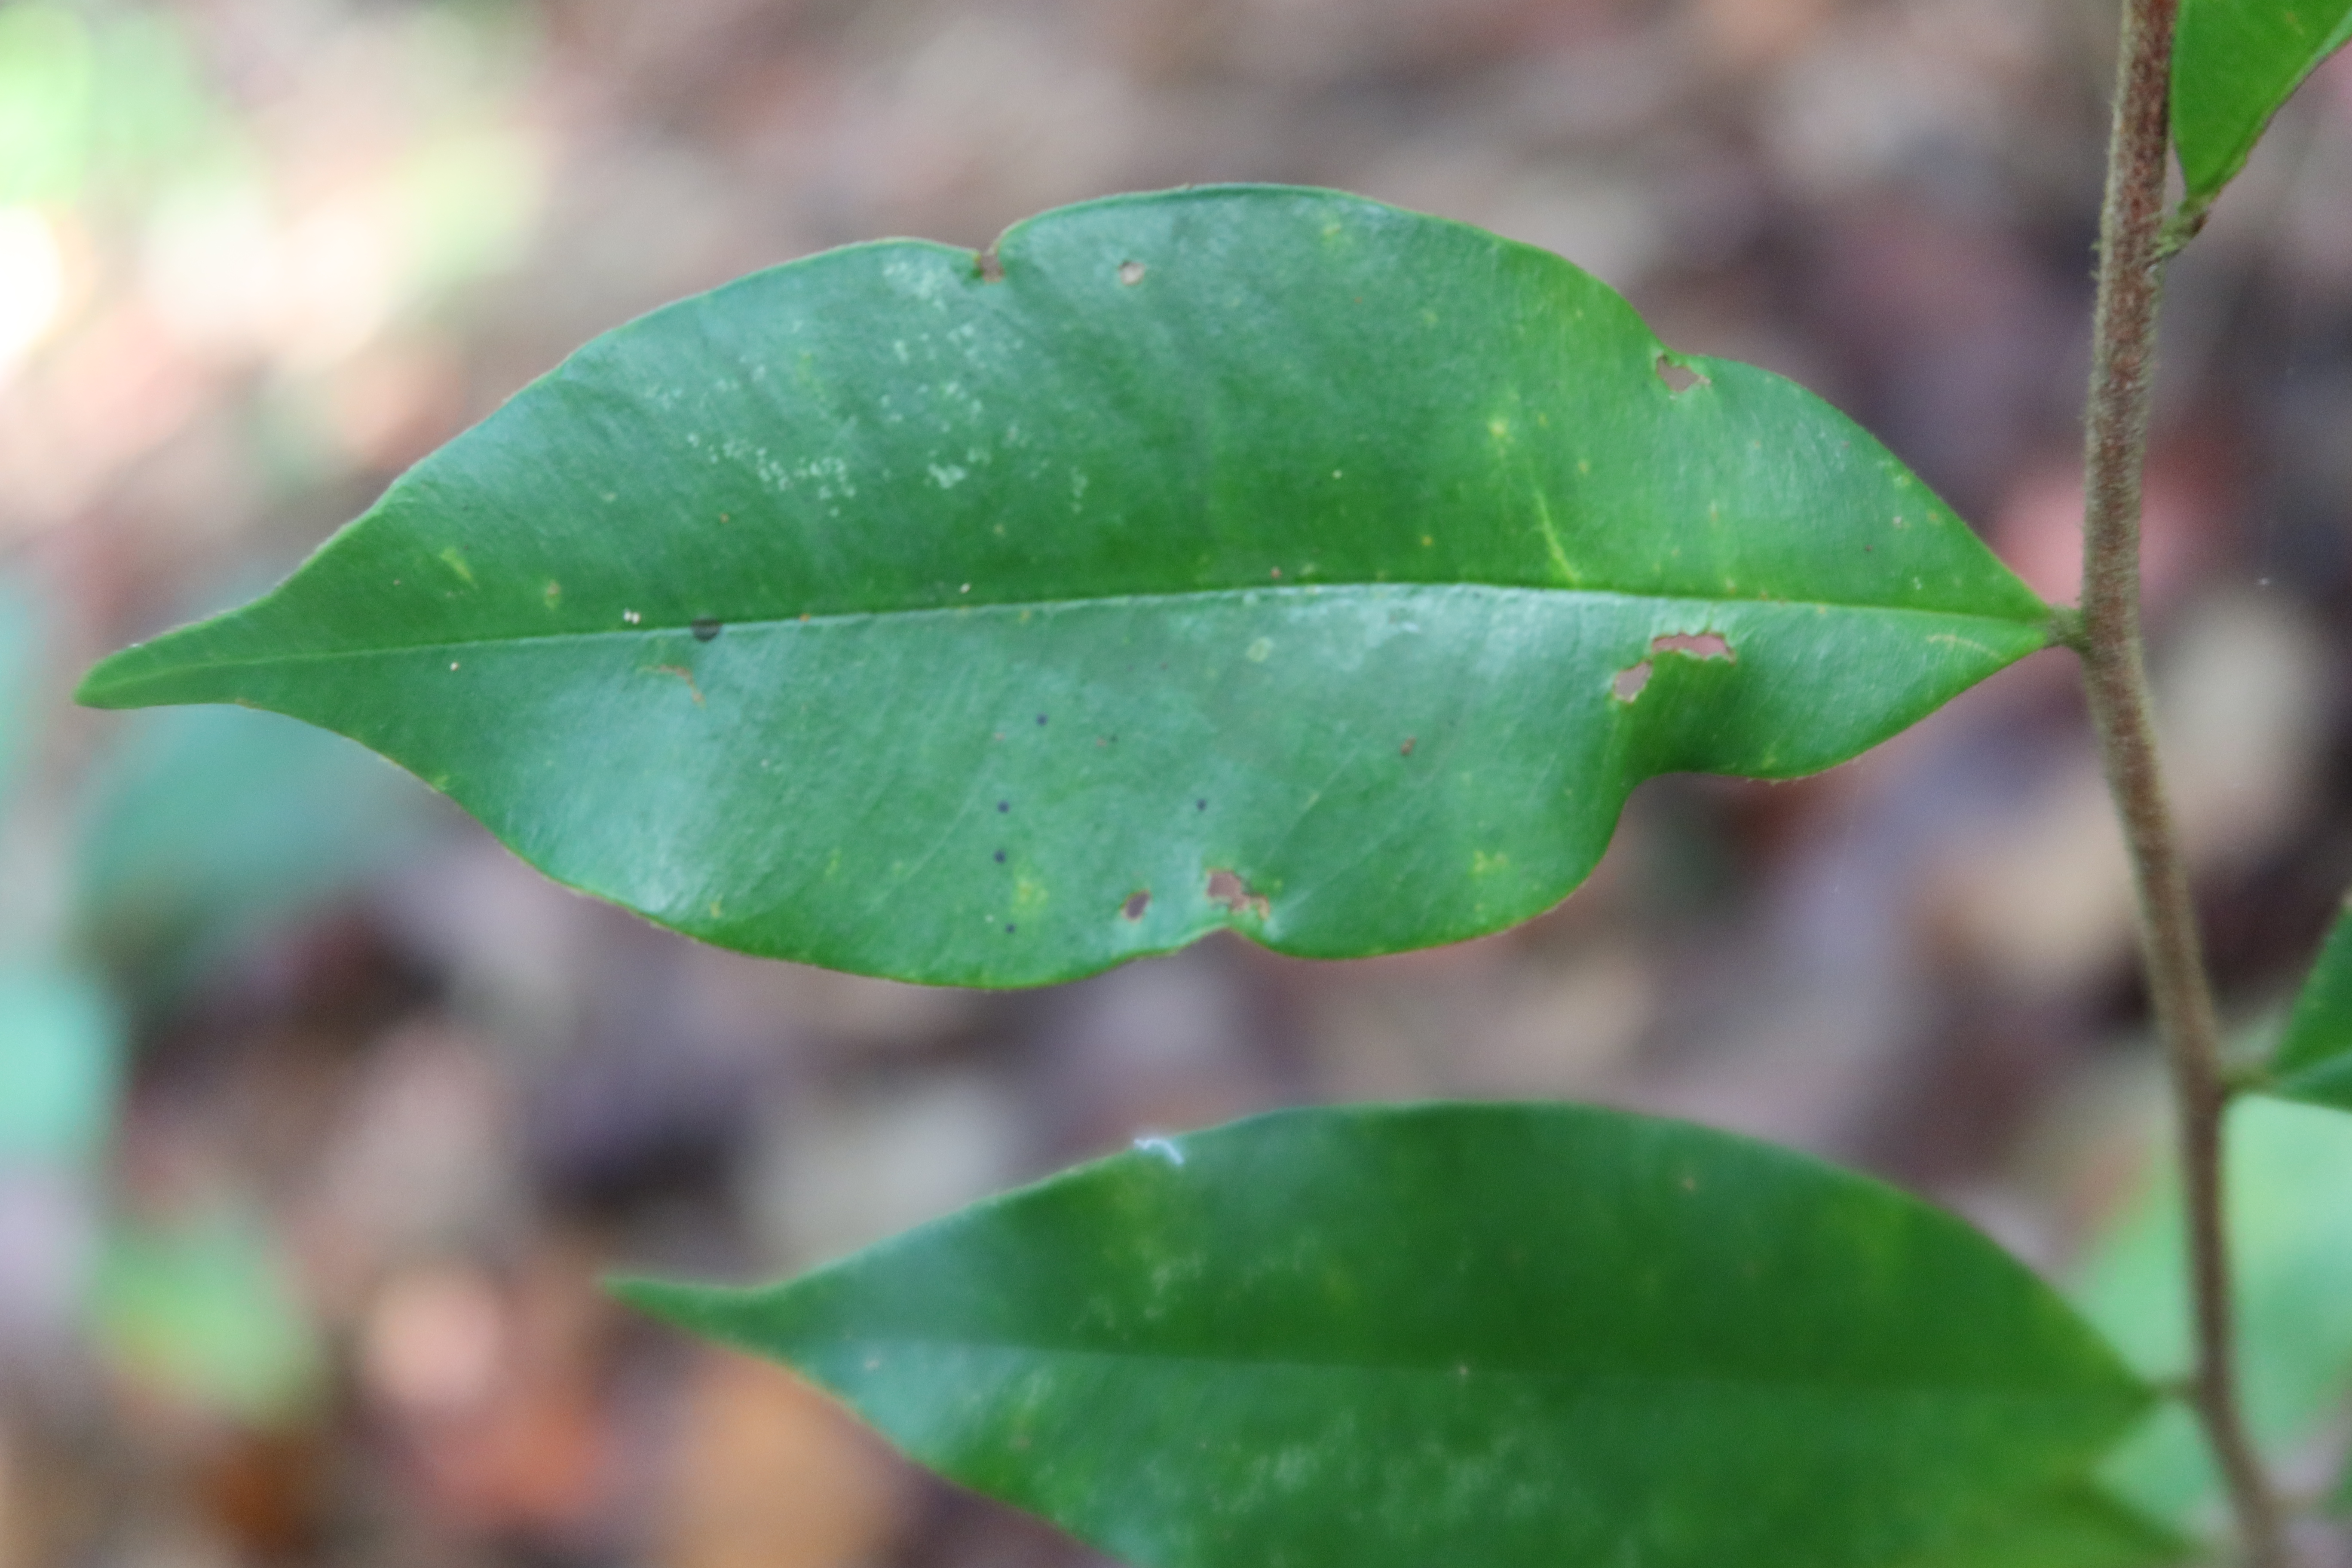
Label: Brown spots